State of Somaliland

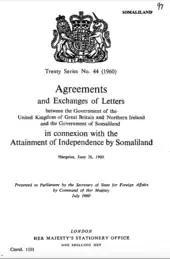
Agreements and Exchanges of Letters between the Government of the United Kingdom and the Government of Somaliland in connexion with the Attainment of Independence by Somaliland

Initially the British government planned to delay the protectorate of British Somaliland independence in favour of a gradual transfer of power. The arrangement would allow local politicians to gain more political experience in running the protectorate before official independence. However, strong pan-Somali nationalism and a landslide victory in the earlier elections encouraged them to demand independence and unification with the Trust Territory of Somaliland under Italian Administration.